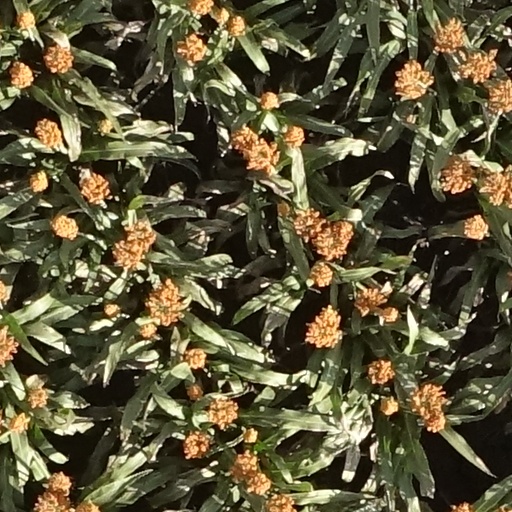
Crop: sorghum